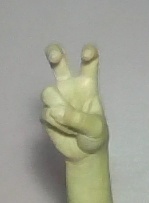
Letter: toot